Ramones

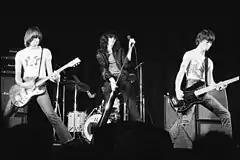
Ramones performing in Toronto in 1976

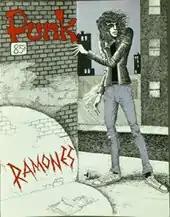
April 1976 issue of "Punk". The cover image of Joey, by "Punk" cofounder John Holmstrom, was inspired by the work of comic artist Will Eisner. Holmstrom would go on to do album art for "Rocket to Russia" and "Road to Ruin".

The Ramones recorded their debut album, "Ramones", in February 1976. Of the fourteen songs on the album, the longest, "I Don't Wanna Go Down to the Basement", barely surpassed two and a half minutes. While the songwriting credits were shared by the entire band, and each member did contribute some writing, much of the writing was done by Dee Dee. The "Ramones" album was produced by Sire's Craig Leon, with Tommy as associate producer, on an extremely low budget of about $6,400 and released in April. The now iconic front cover photograph of the band was taken by Roberta Bayley, a photographer for "Punk" magazine. "Punk", which was largely responsible for codifying the term for the scene emerging around CBGB, ran a cover story on the Ramones in its third issue, the same month as the album's release.